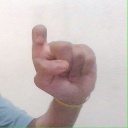
अक्षर: इ